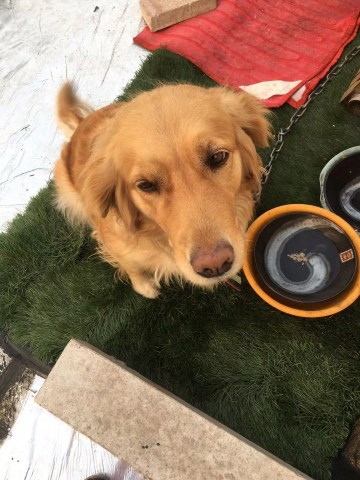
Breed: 5355-n000126-golden_retriever